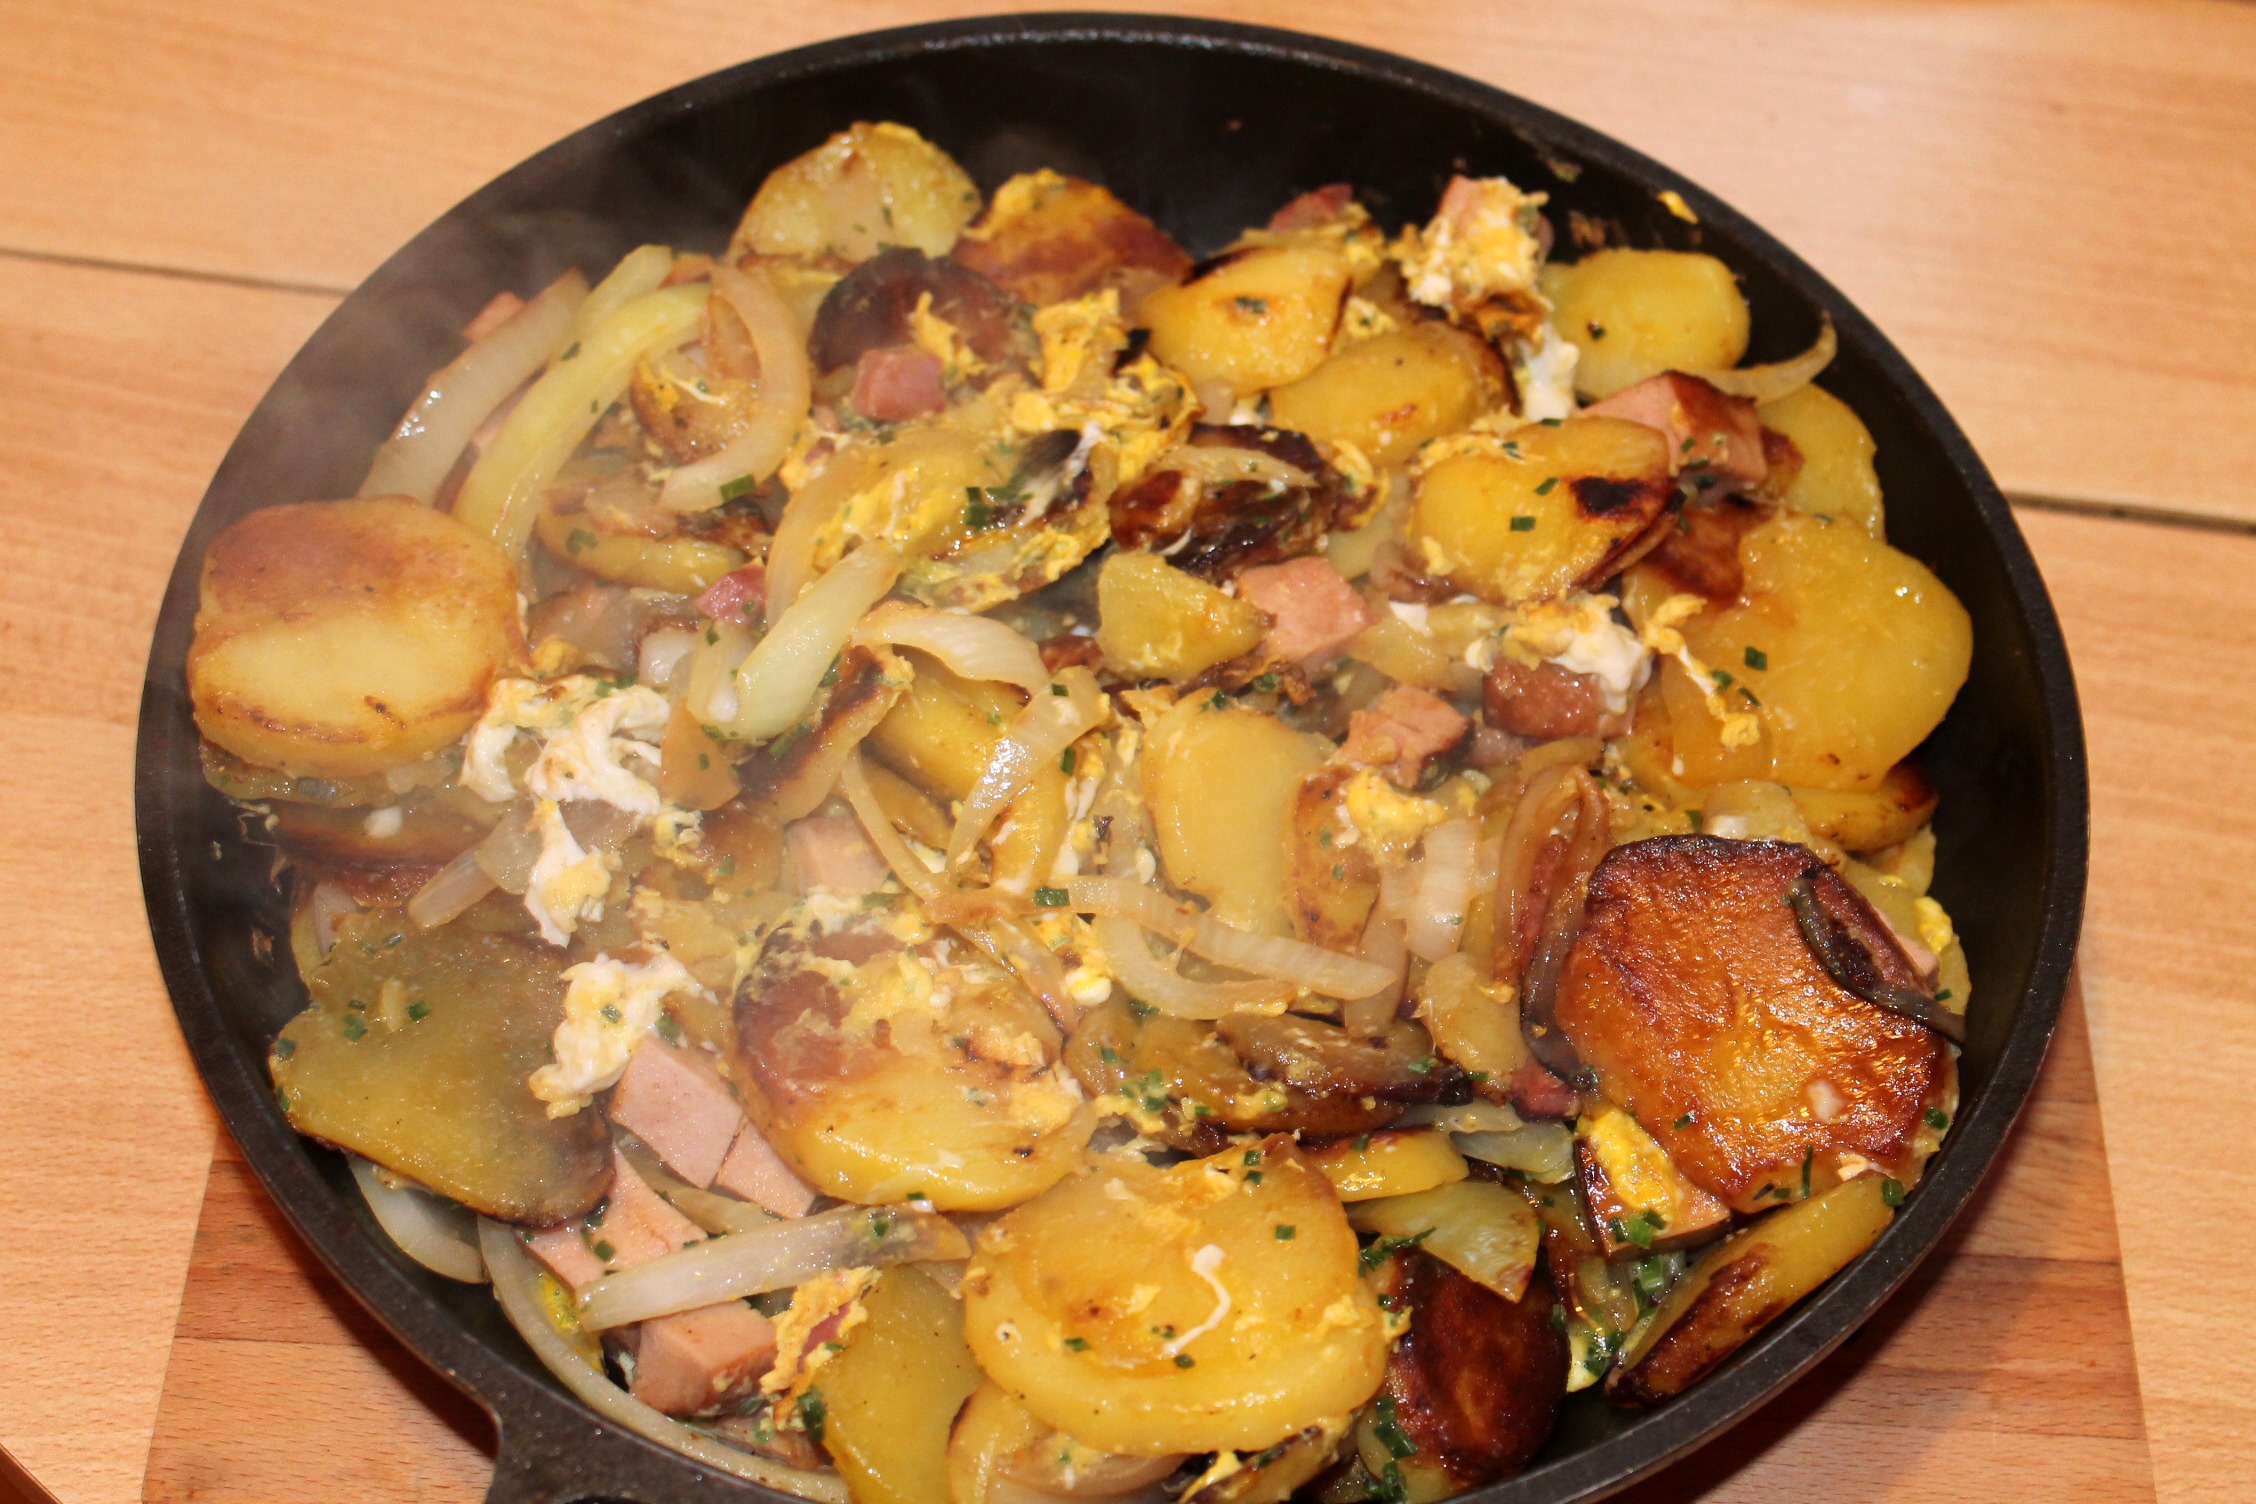
dish, meal, food, produce, vegetable, breakfast, eat, meat, cuisine, potato, vegetarian food, fried potatoes